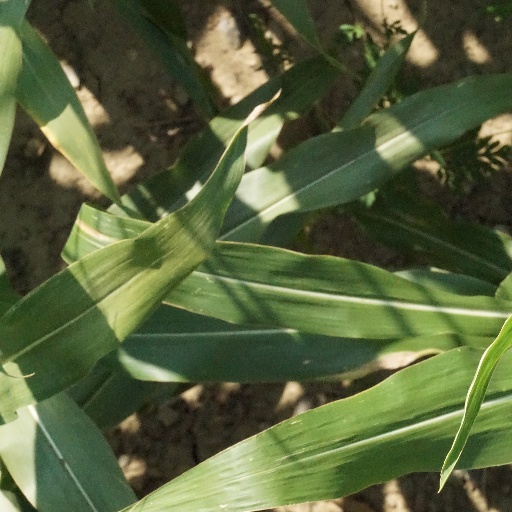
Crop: maize; corn